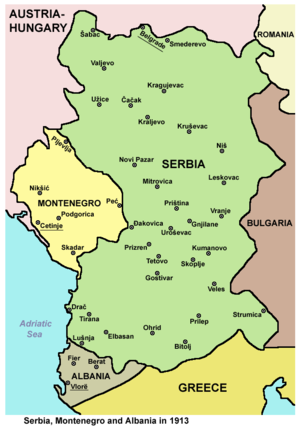
1. Balkankrig / Indledende manøvrer
1. Balkankrig startede den 8. oktober 1912, da de serbiske, bulgarske og græske hære angreb det Osmanniske Rige. Efter tre dages kampe ved byen Kumanovo overtog den serbiske hær byen Skopje uden kamp og fortsatte med sejre andre steder. De største slag mod tyrkerne var ved Babuna, derefter ved Bakarno Gumno og igennem Kosovo. Den serbiske hær spredte sig til den adriatiske kyst. I løbet af oktober okkuperede de det vestlige Makedonien og Albanien. Den bulgarske hær okkuperede Østmakedonien til floden Mesta og kysten af det ægæiske Hav øst for det nuværende Thessaloniki i Grækenland. Den græske hær befriede Epir og øen Kreta og okkuperede derefter det ægæiske Makedonien.